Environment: real
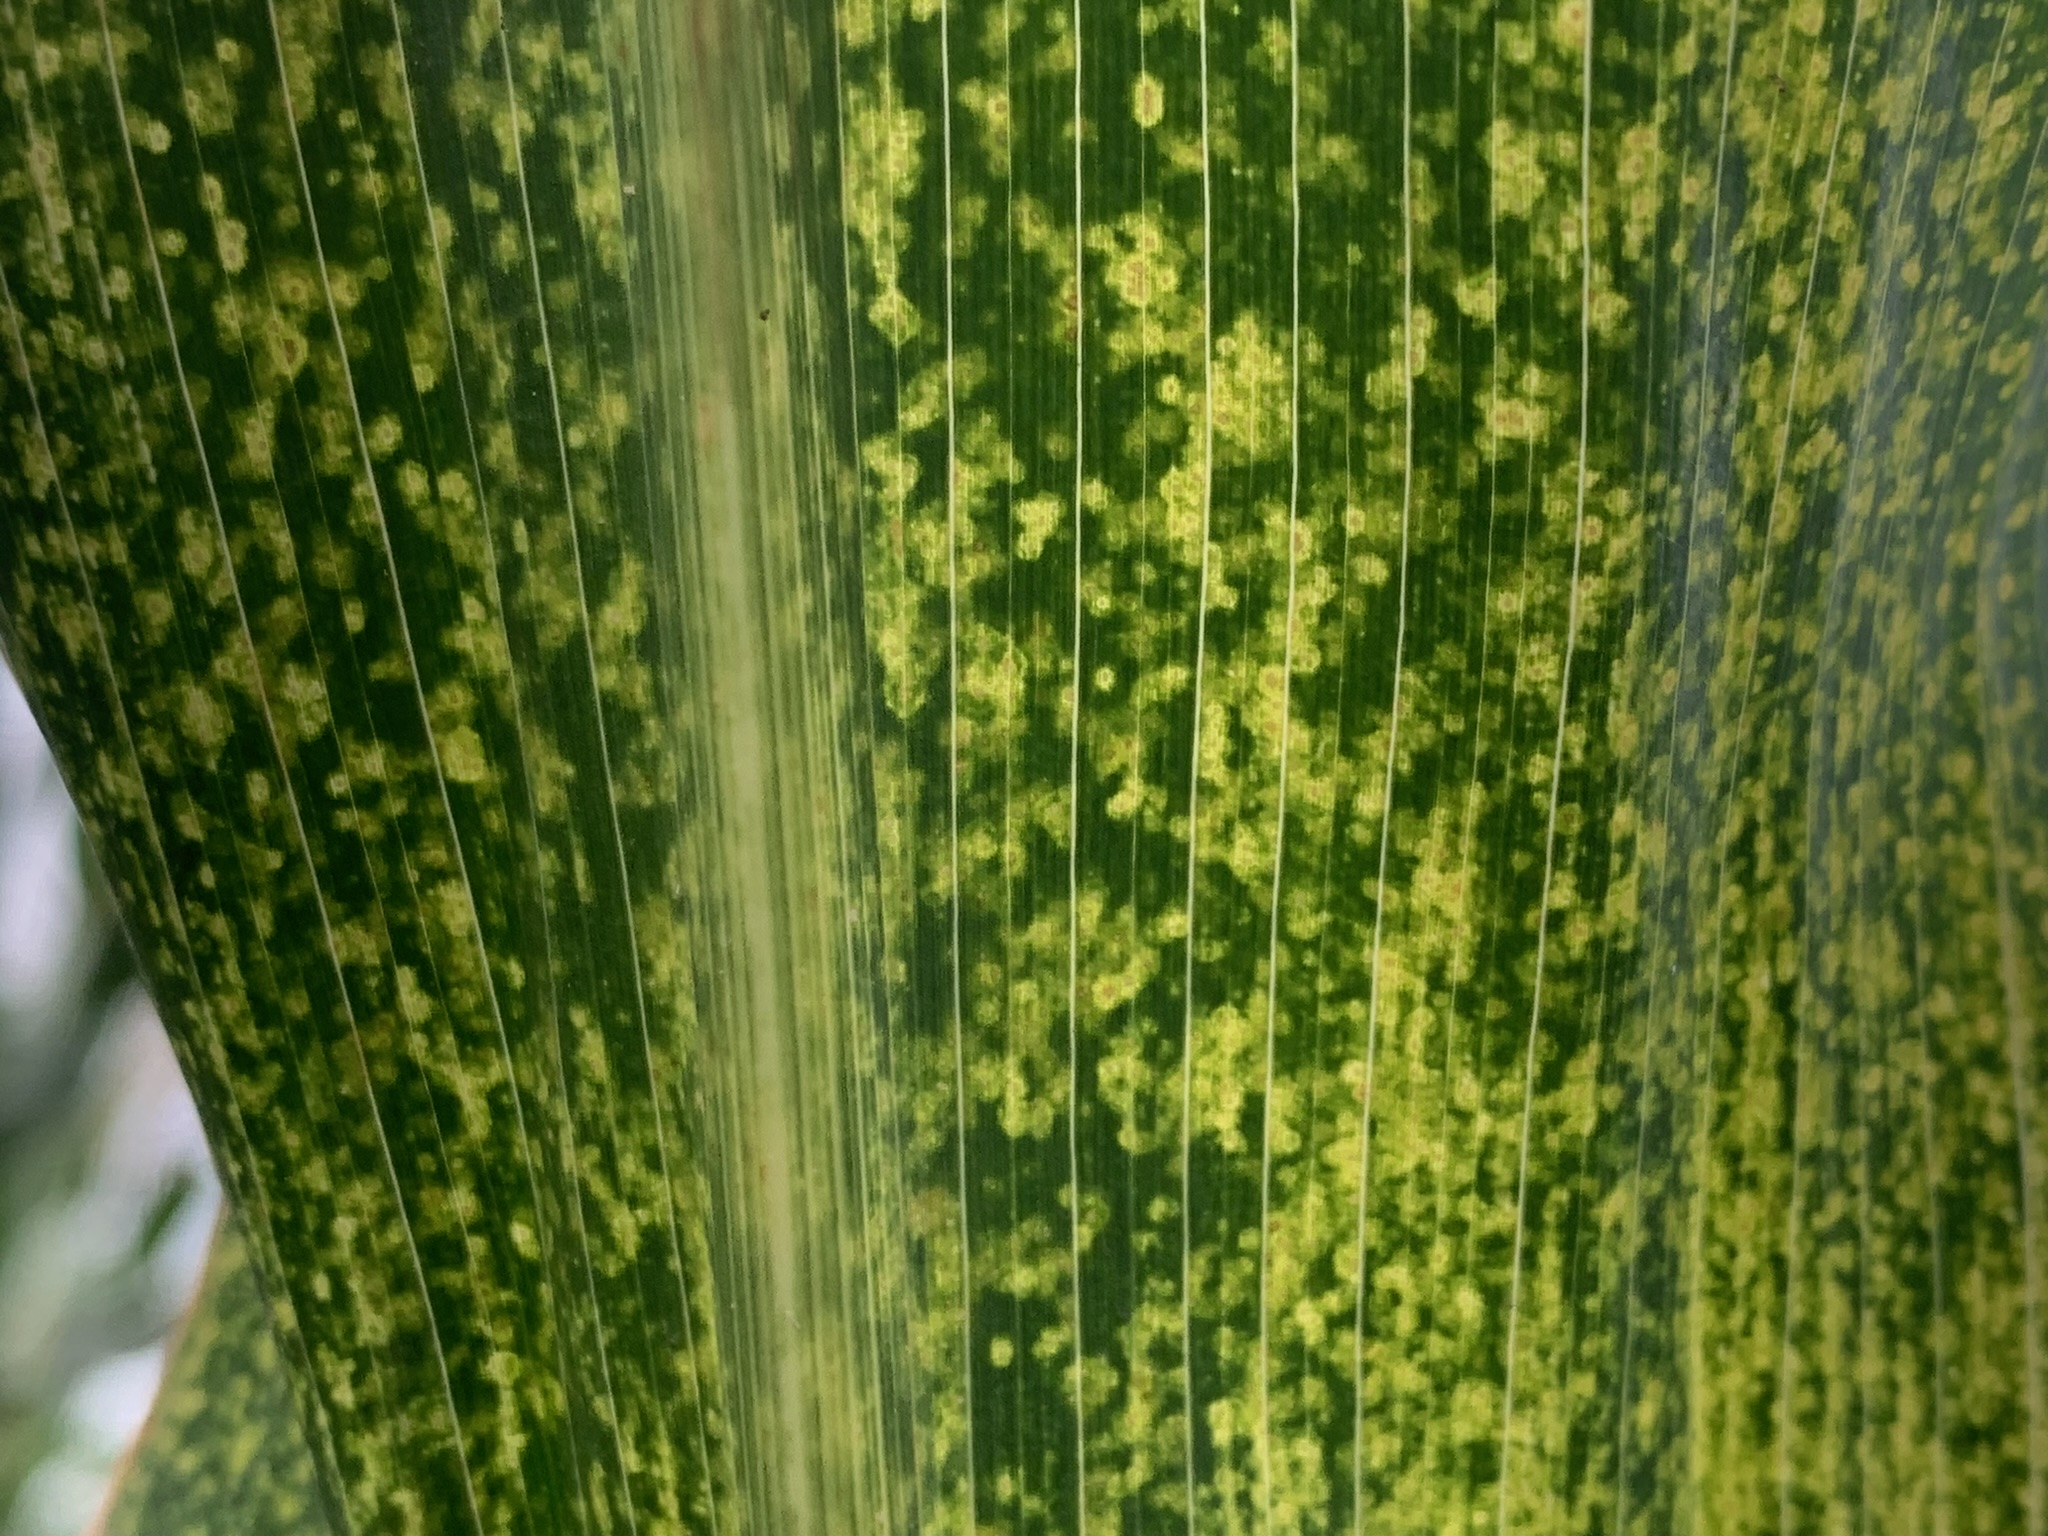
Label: lethal_necrosis